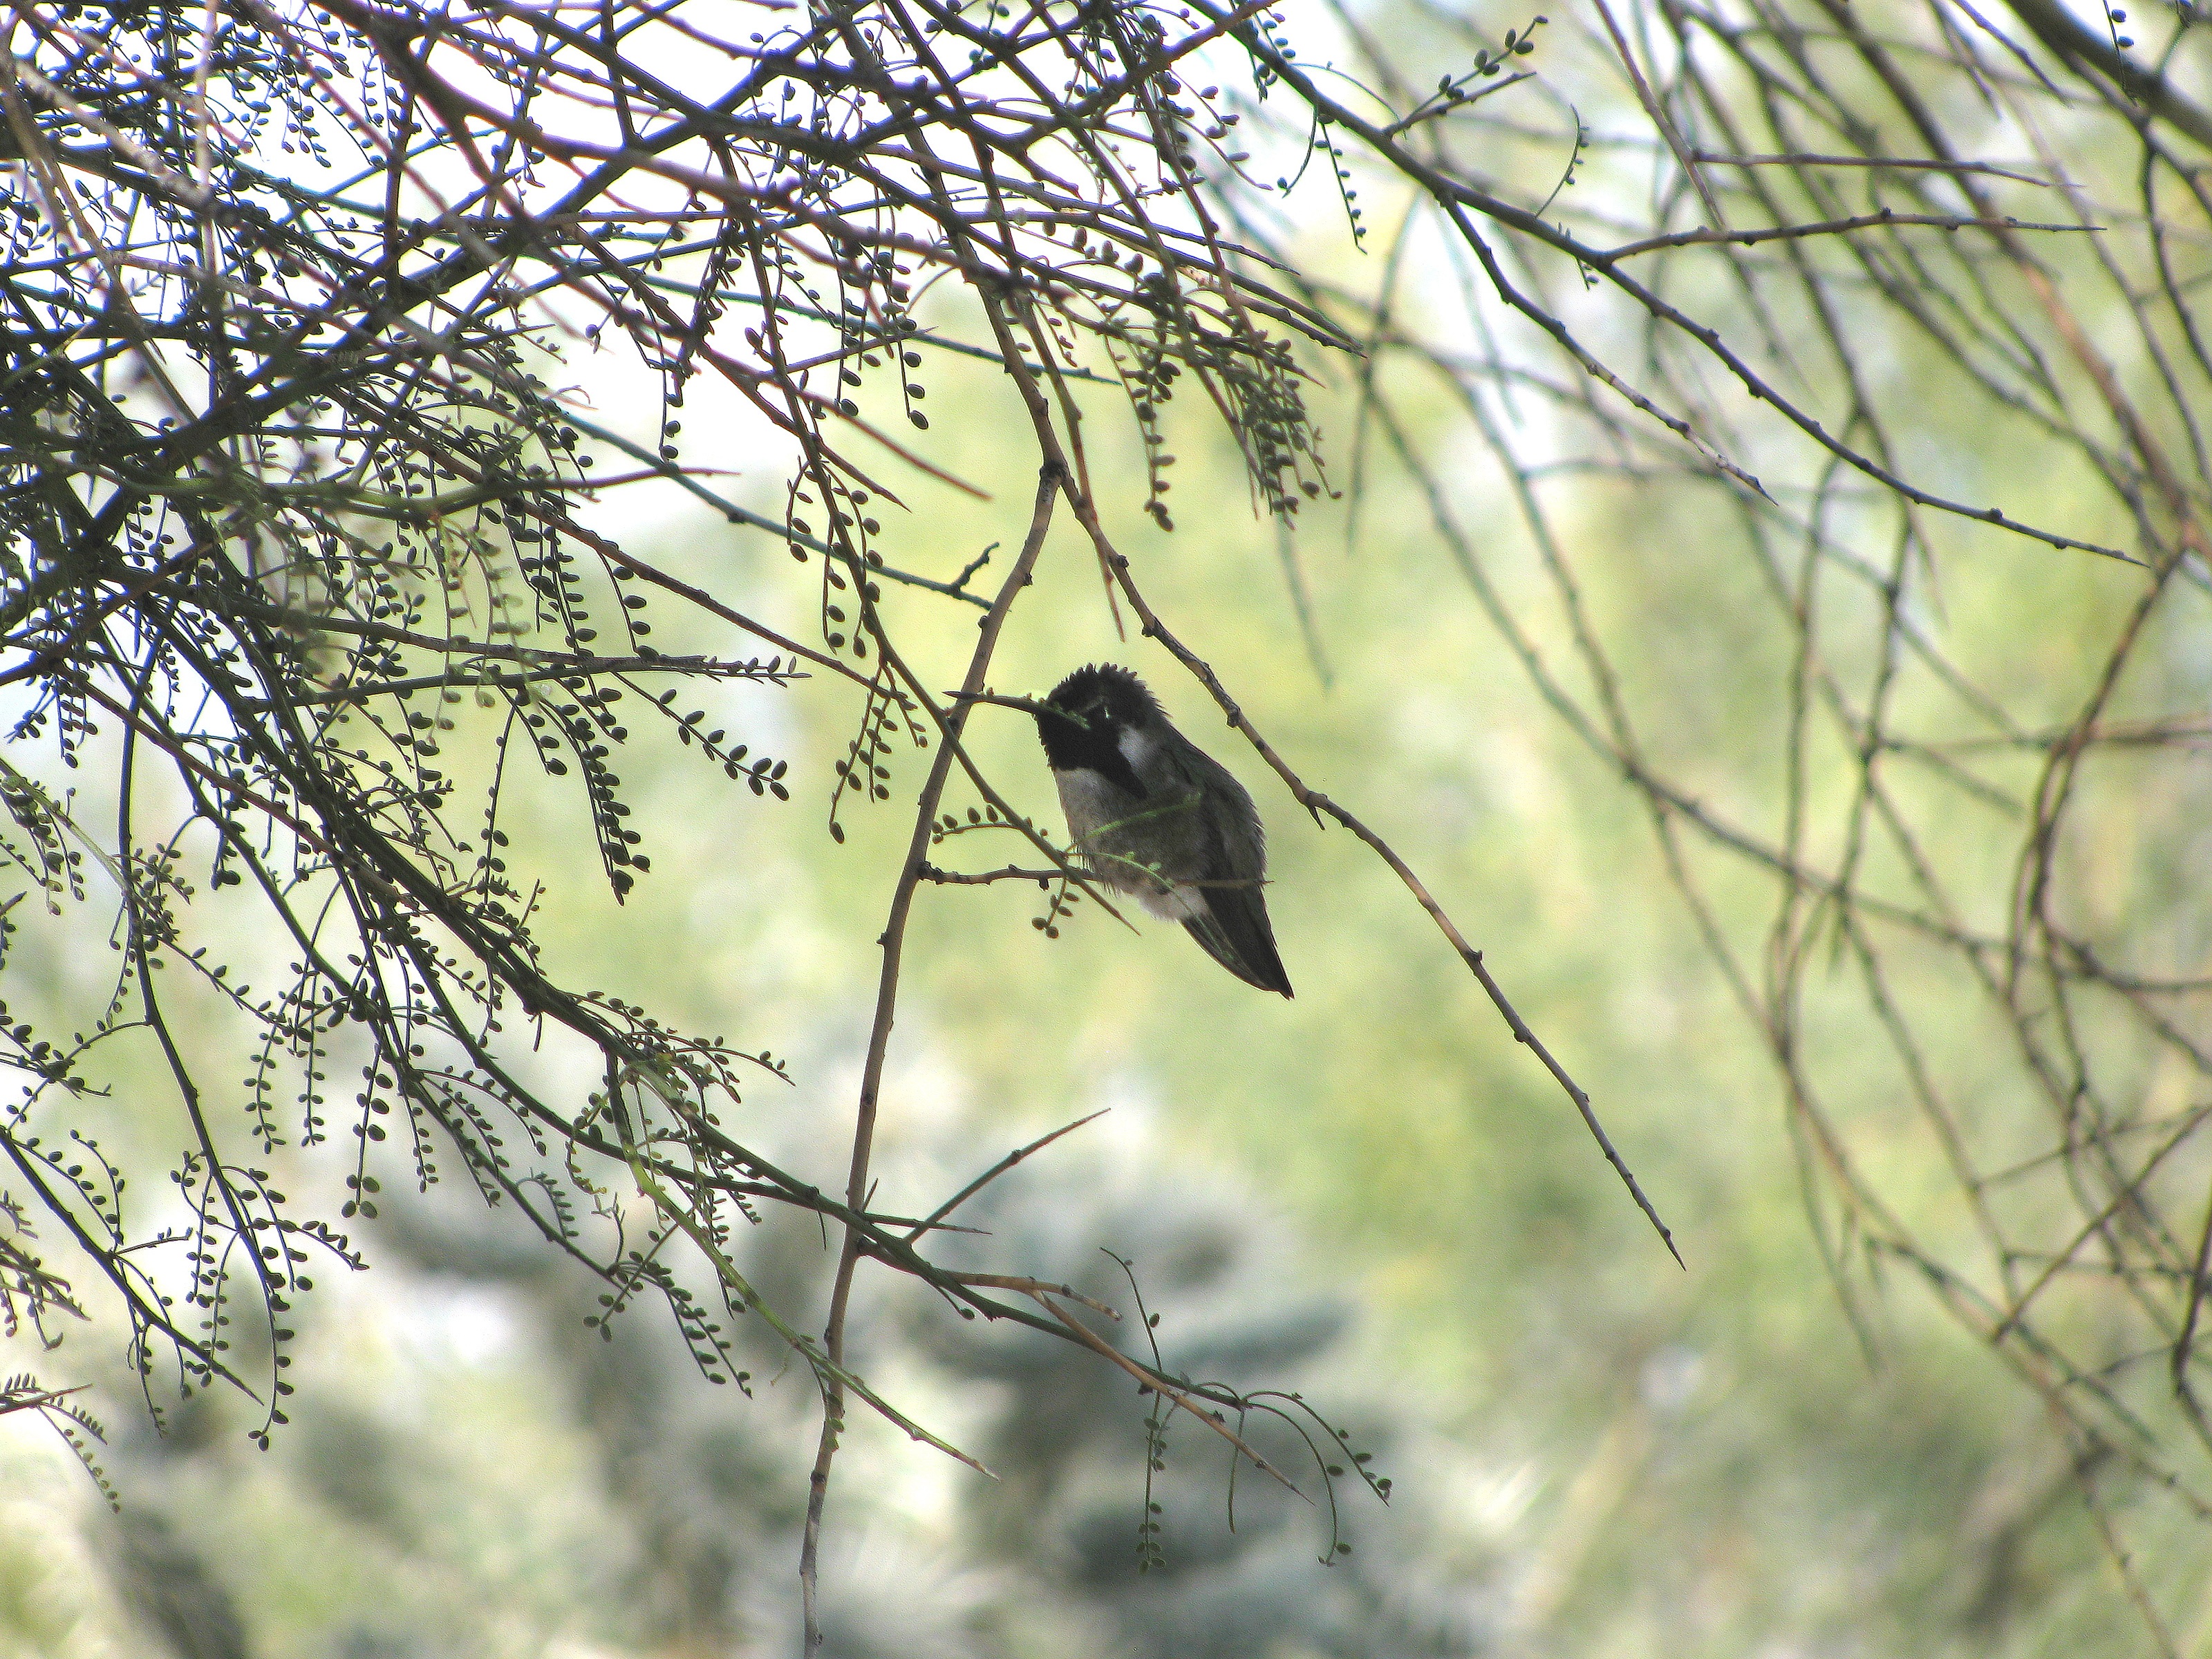
tree, nature, branch, bird, wildlife, hummingbird, fauna, tucson, sonoran desert, palo verde tree, costa's hummingbird, perching bird